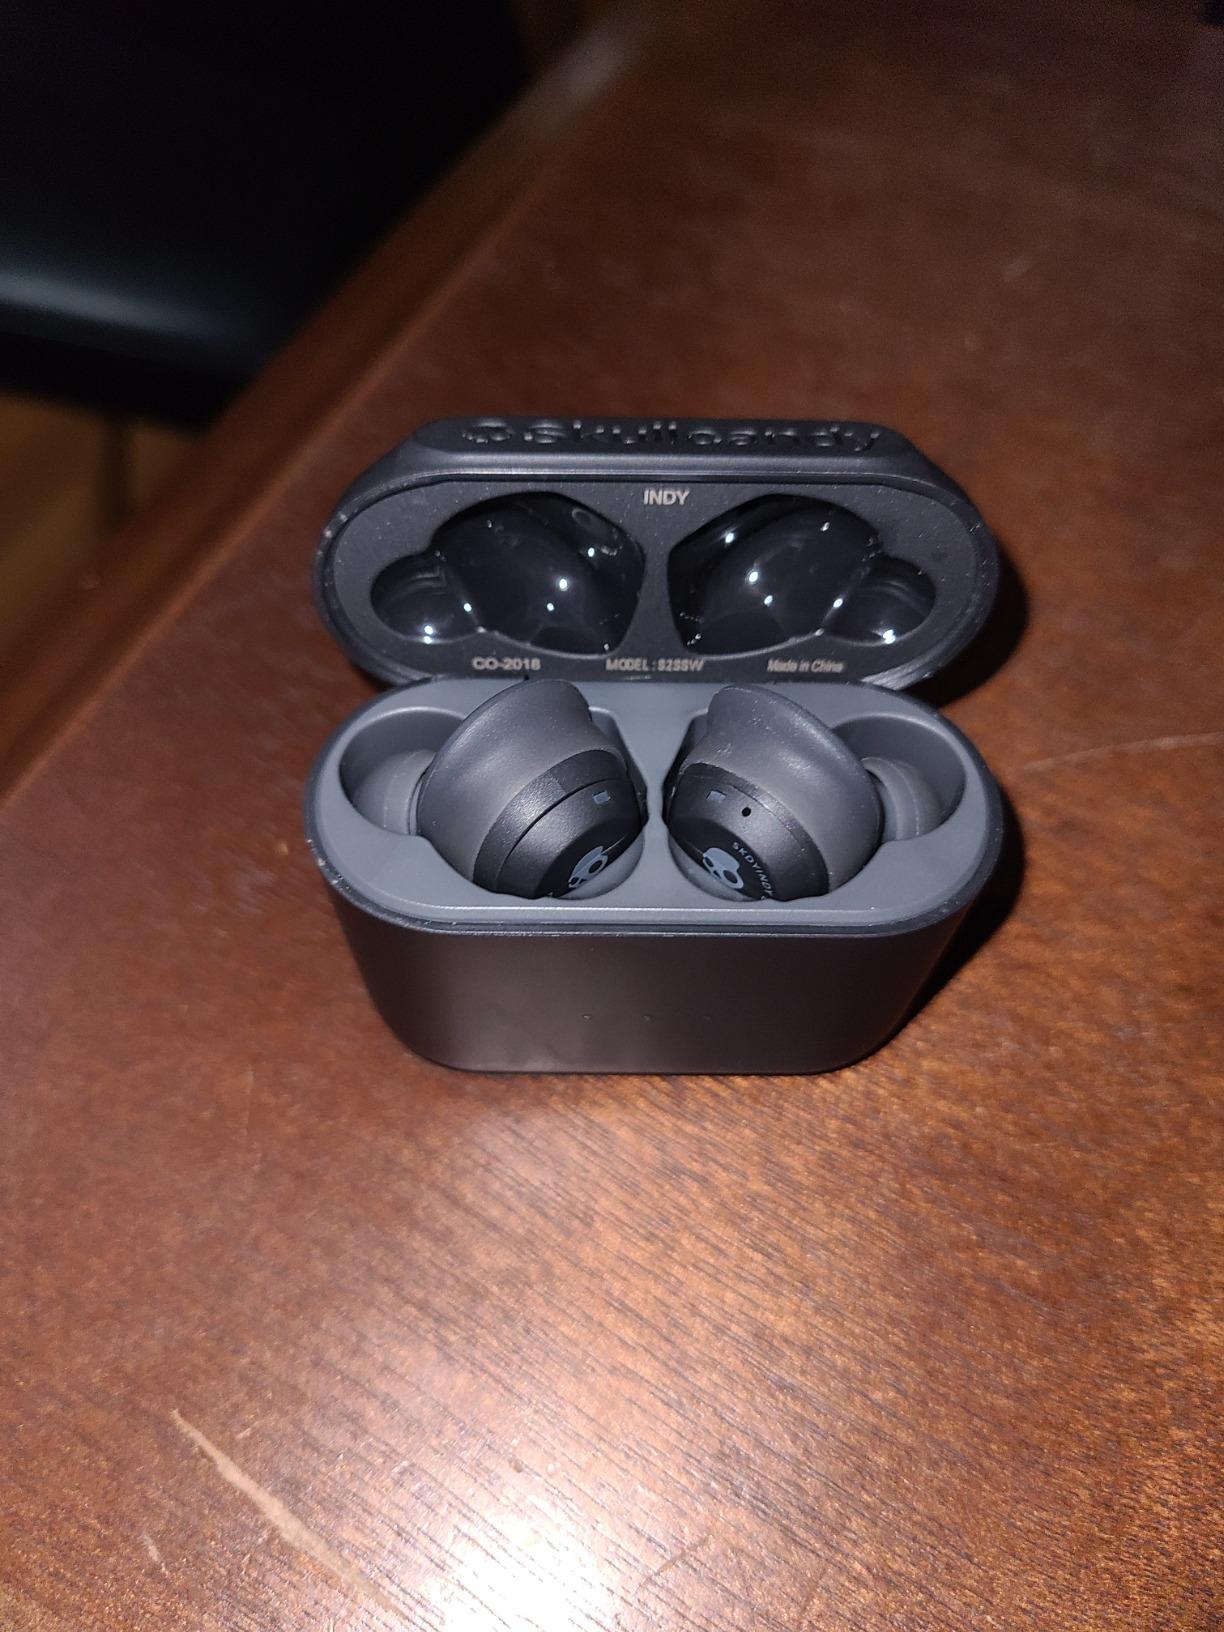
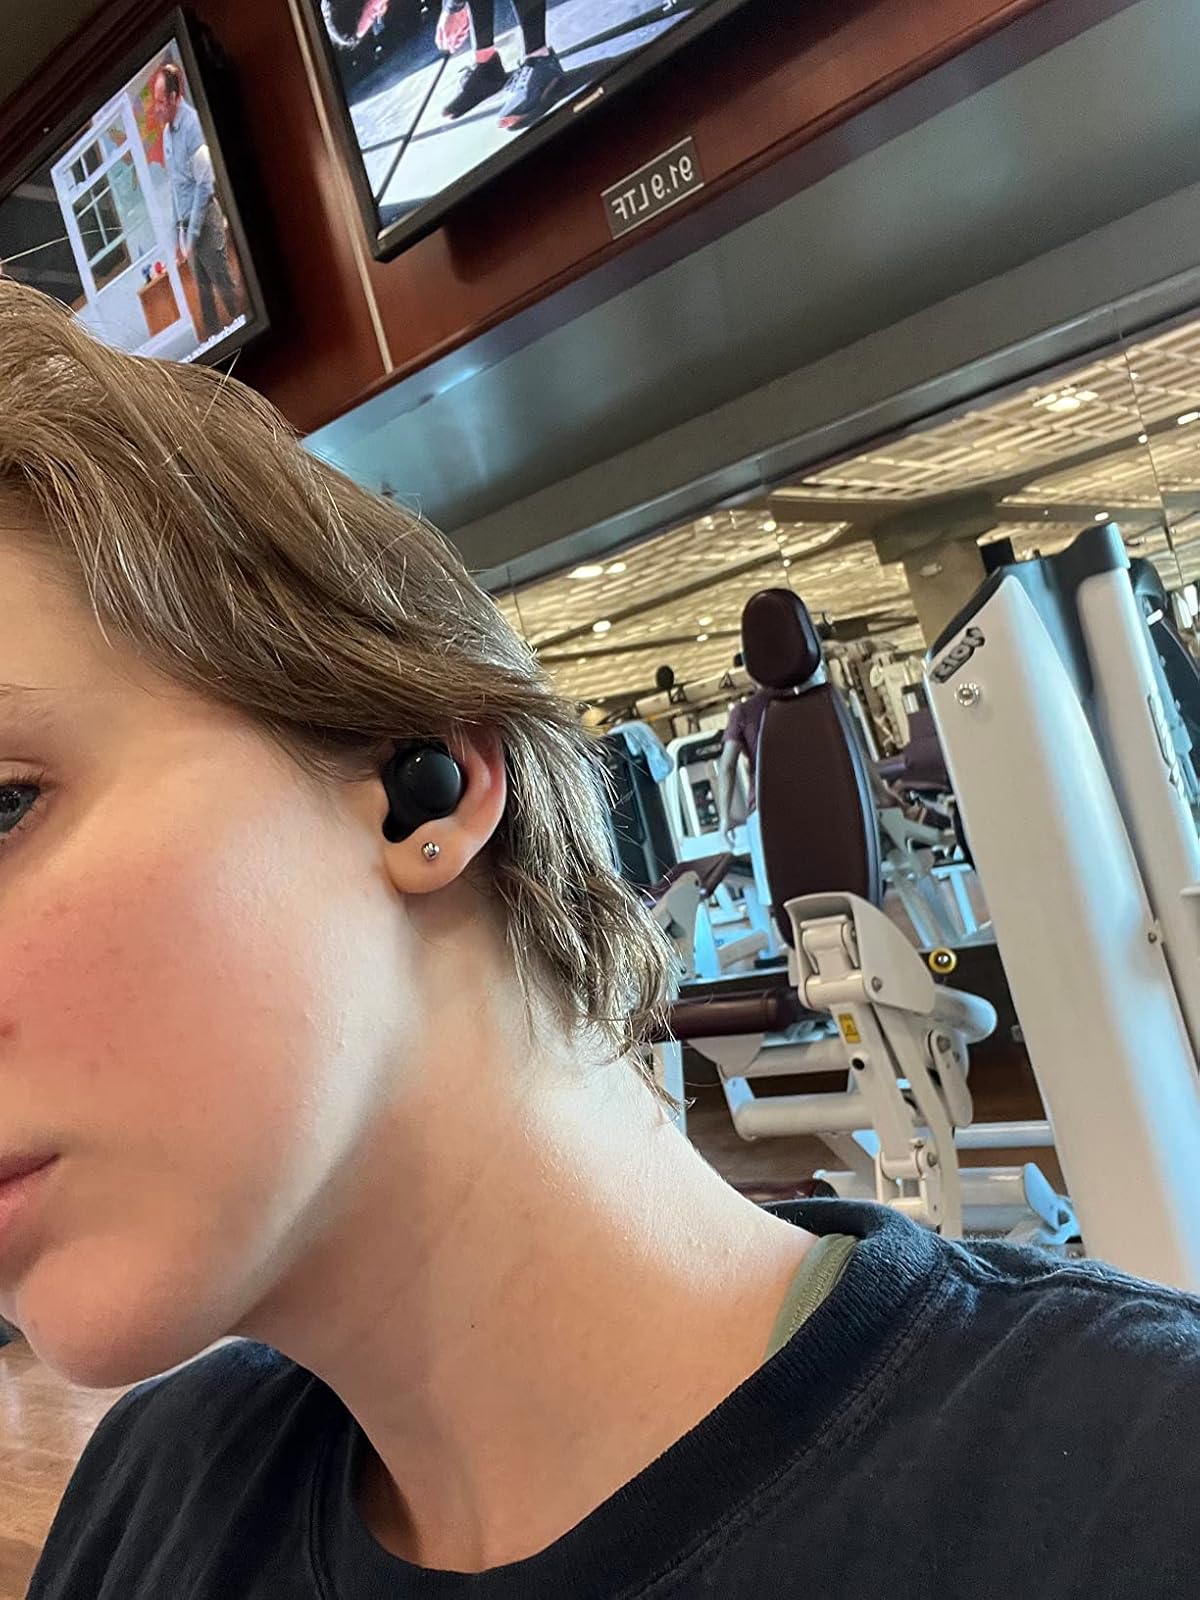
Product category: earbuds
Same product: no